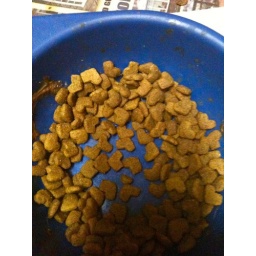
Who new fish flavoured cat bics would be in the shape if little tiny hearts!